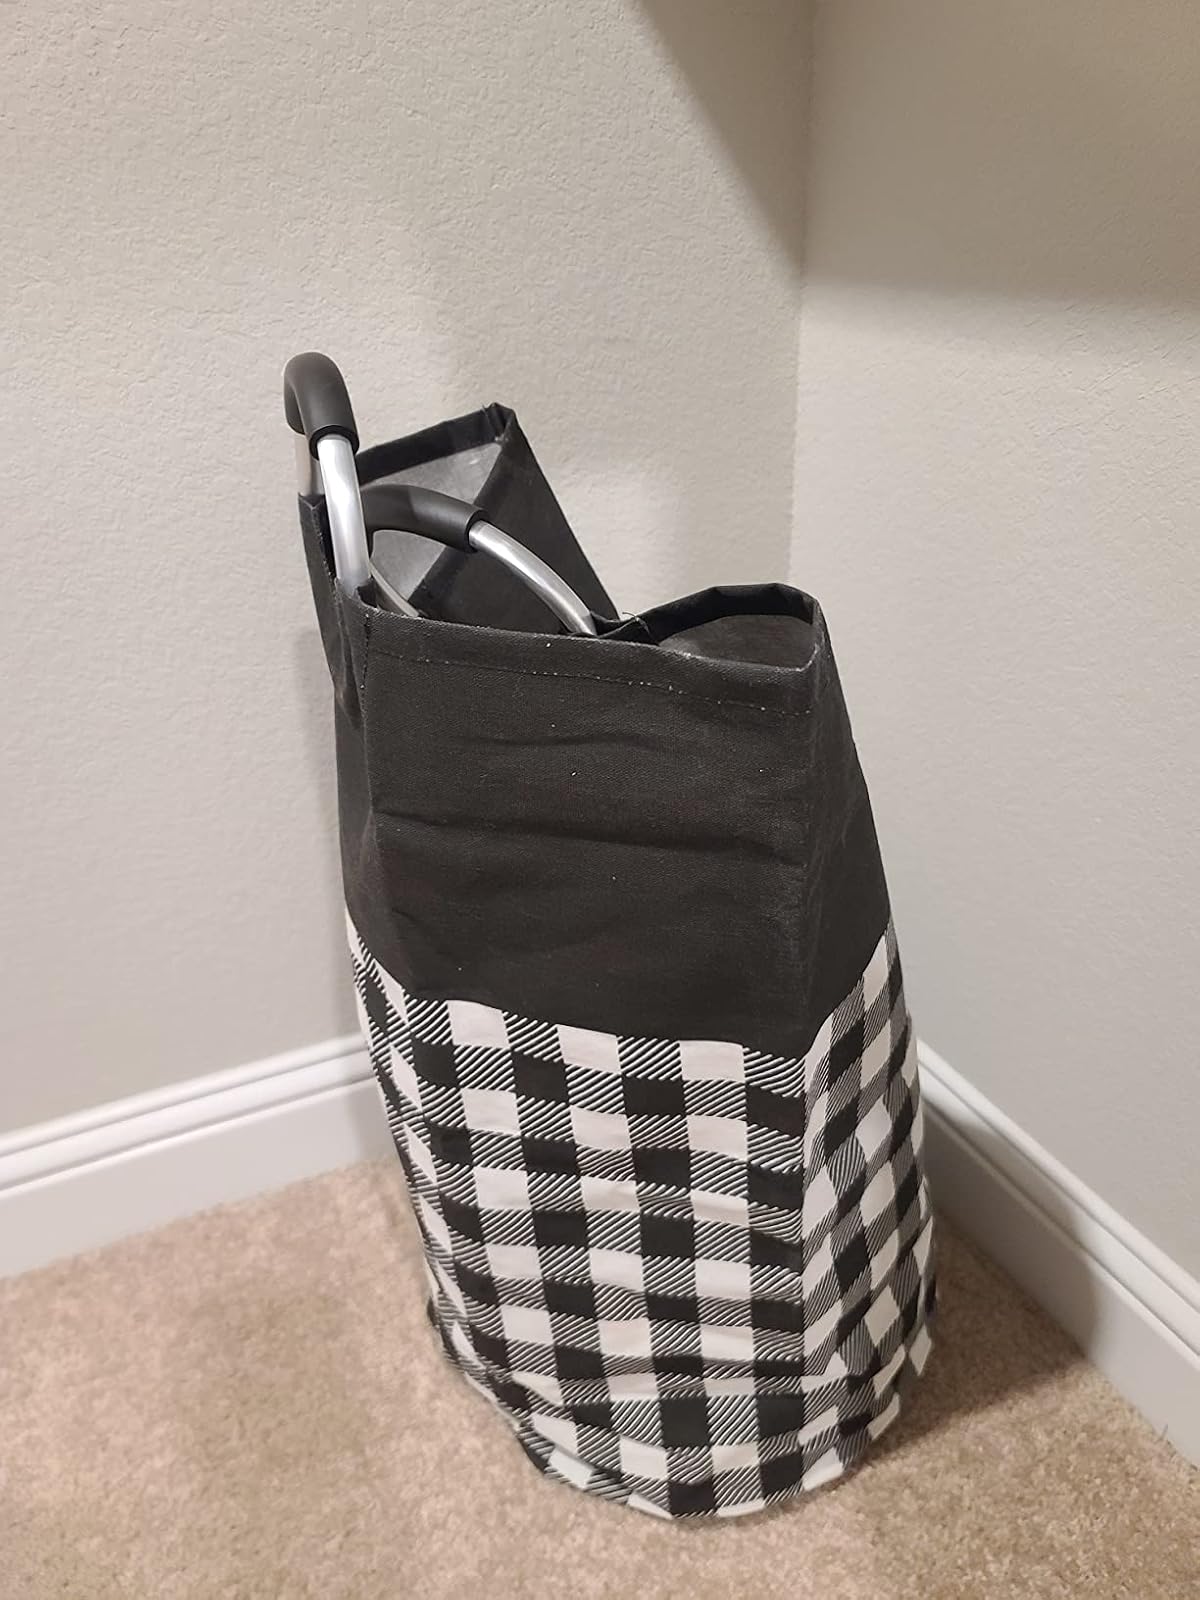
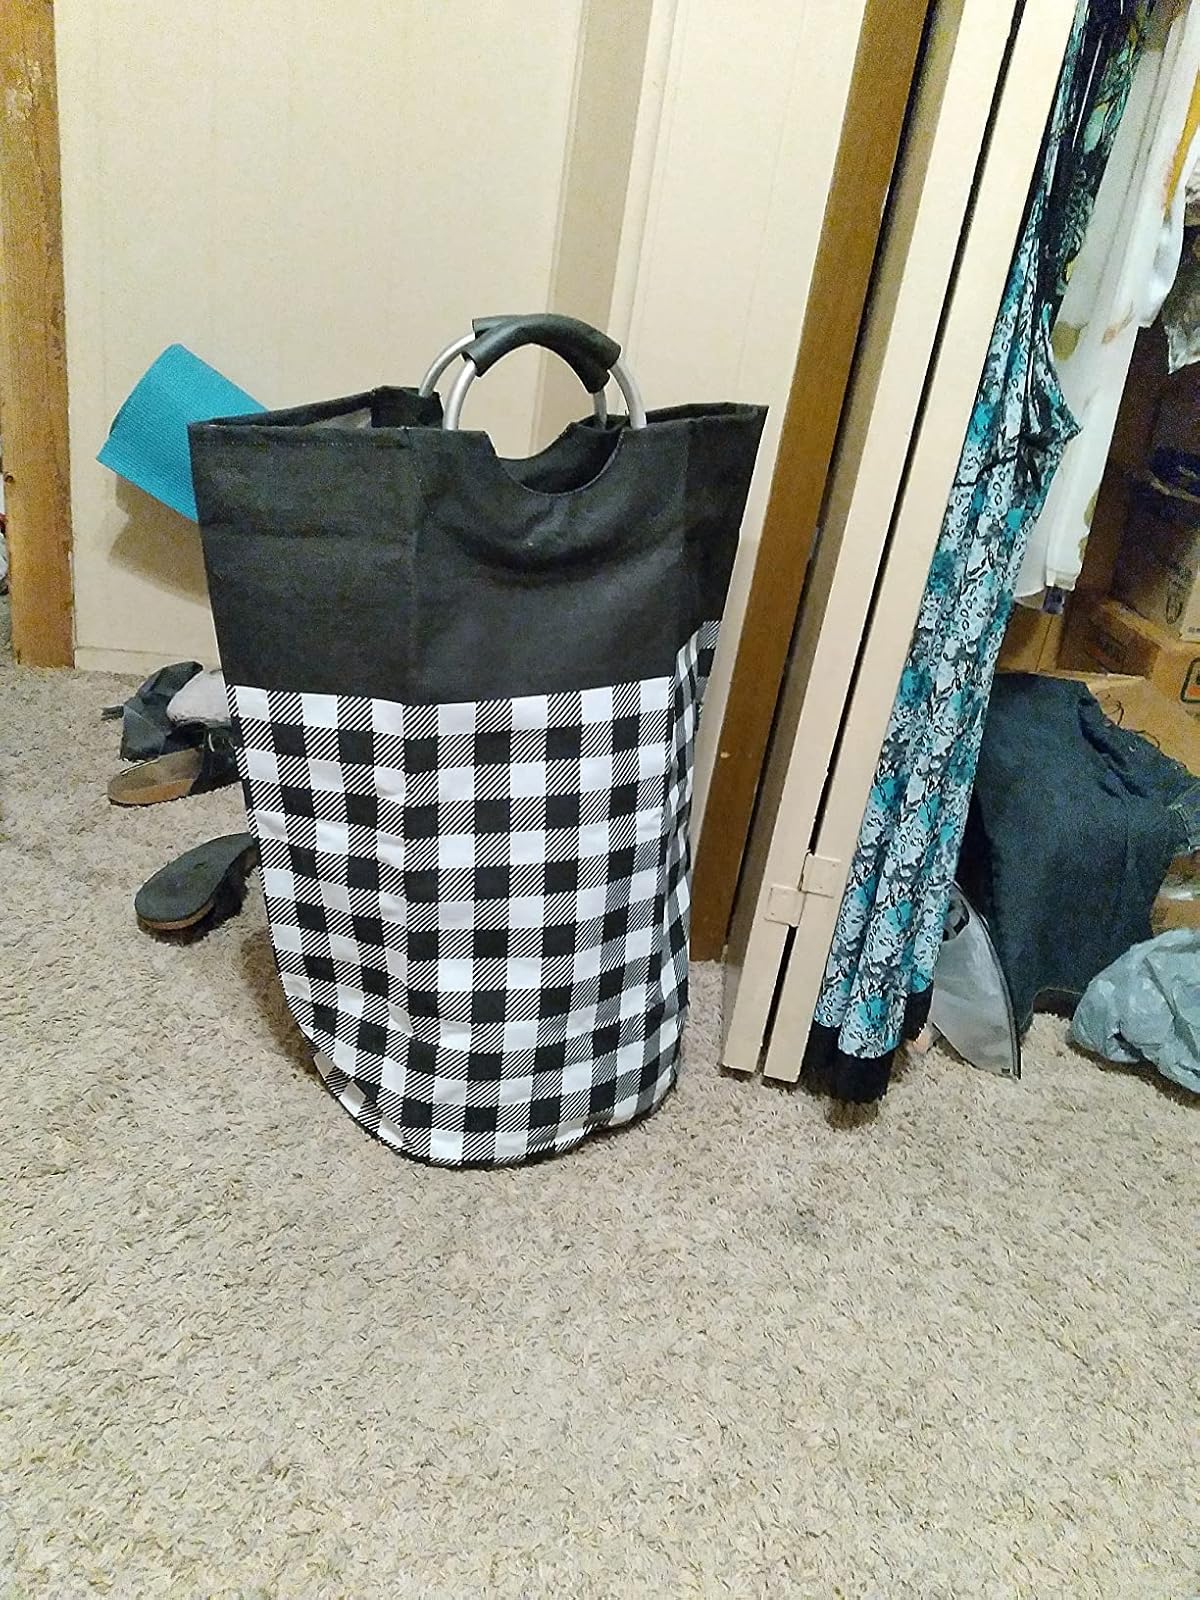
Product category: items_hamper
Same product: yes